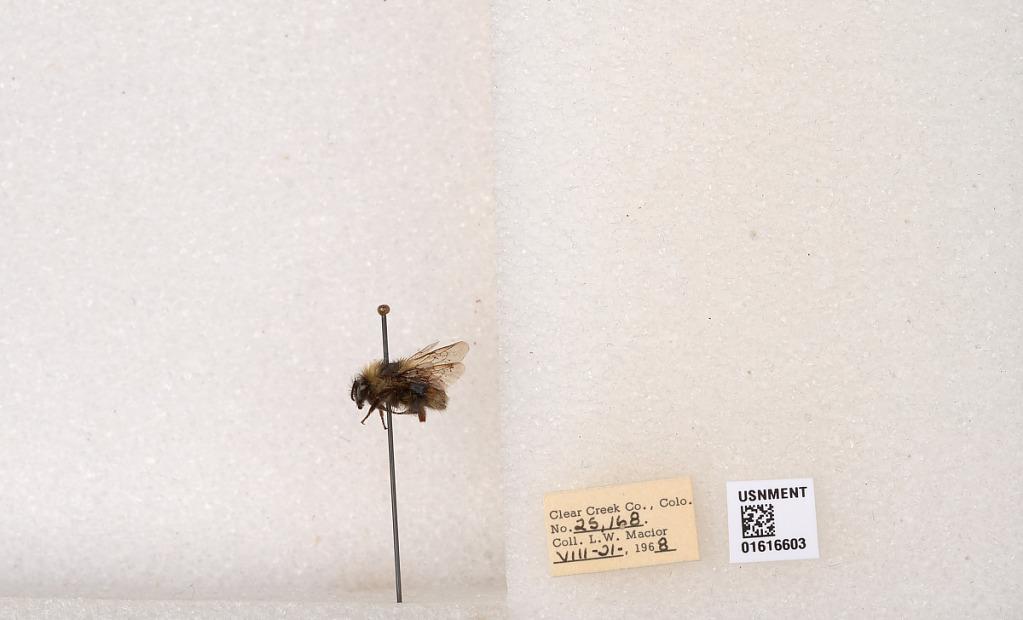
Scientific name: Bombus (Pyrobombus) sylvicola Kirby
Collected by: L. Macior
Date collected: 1968-8-21
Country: United States
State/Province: Colorado
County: Clear Creek
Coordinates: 39.6891, -105.644